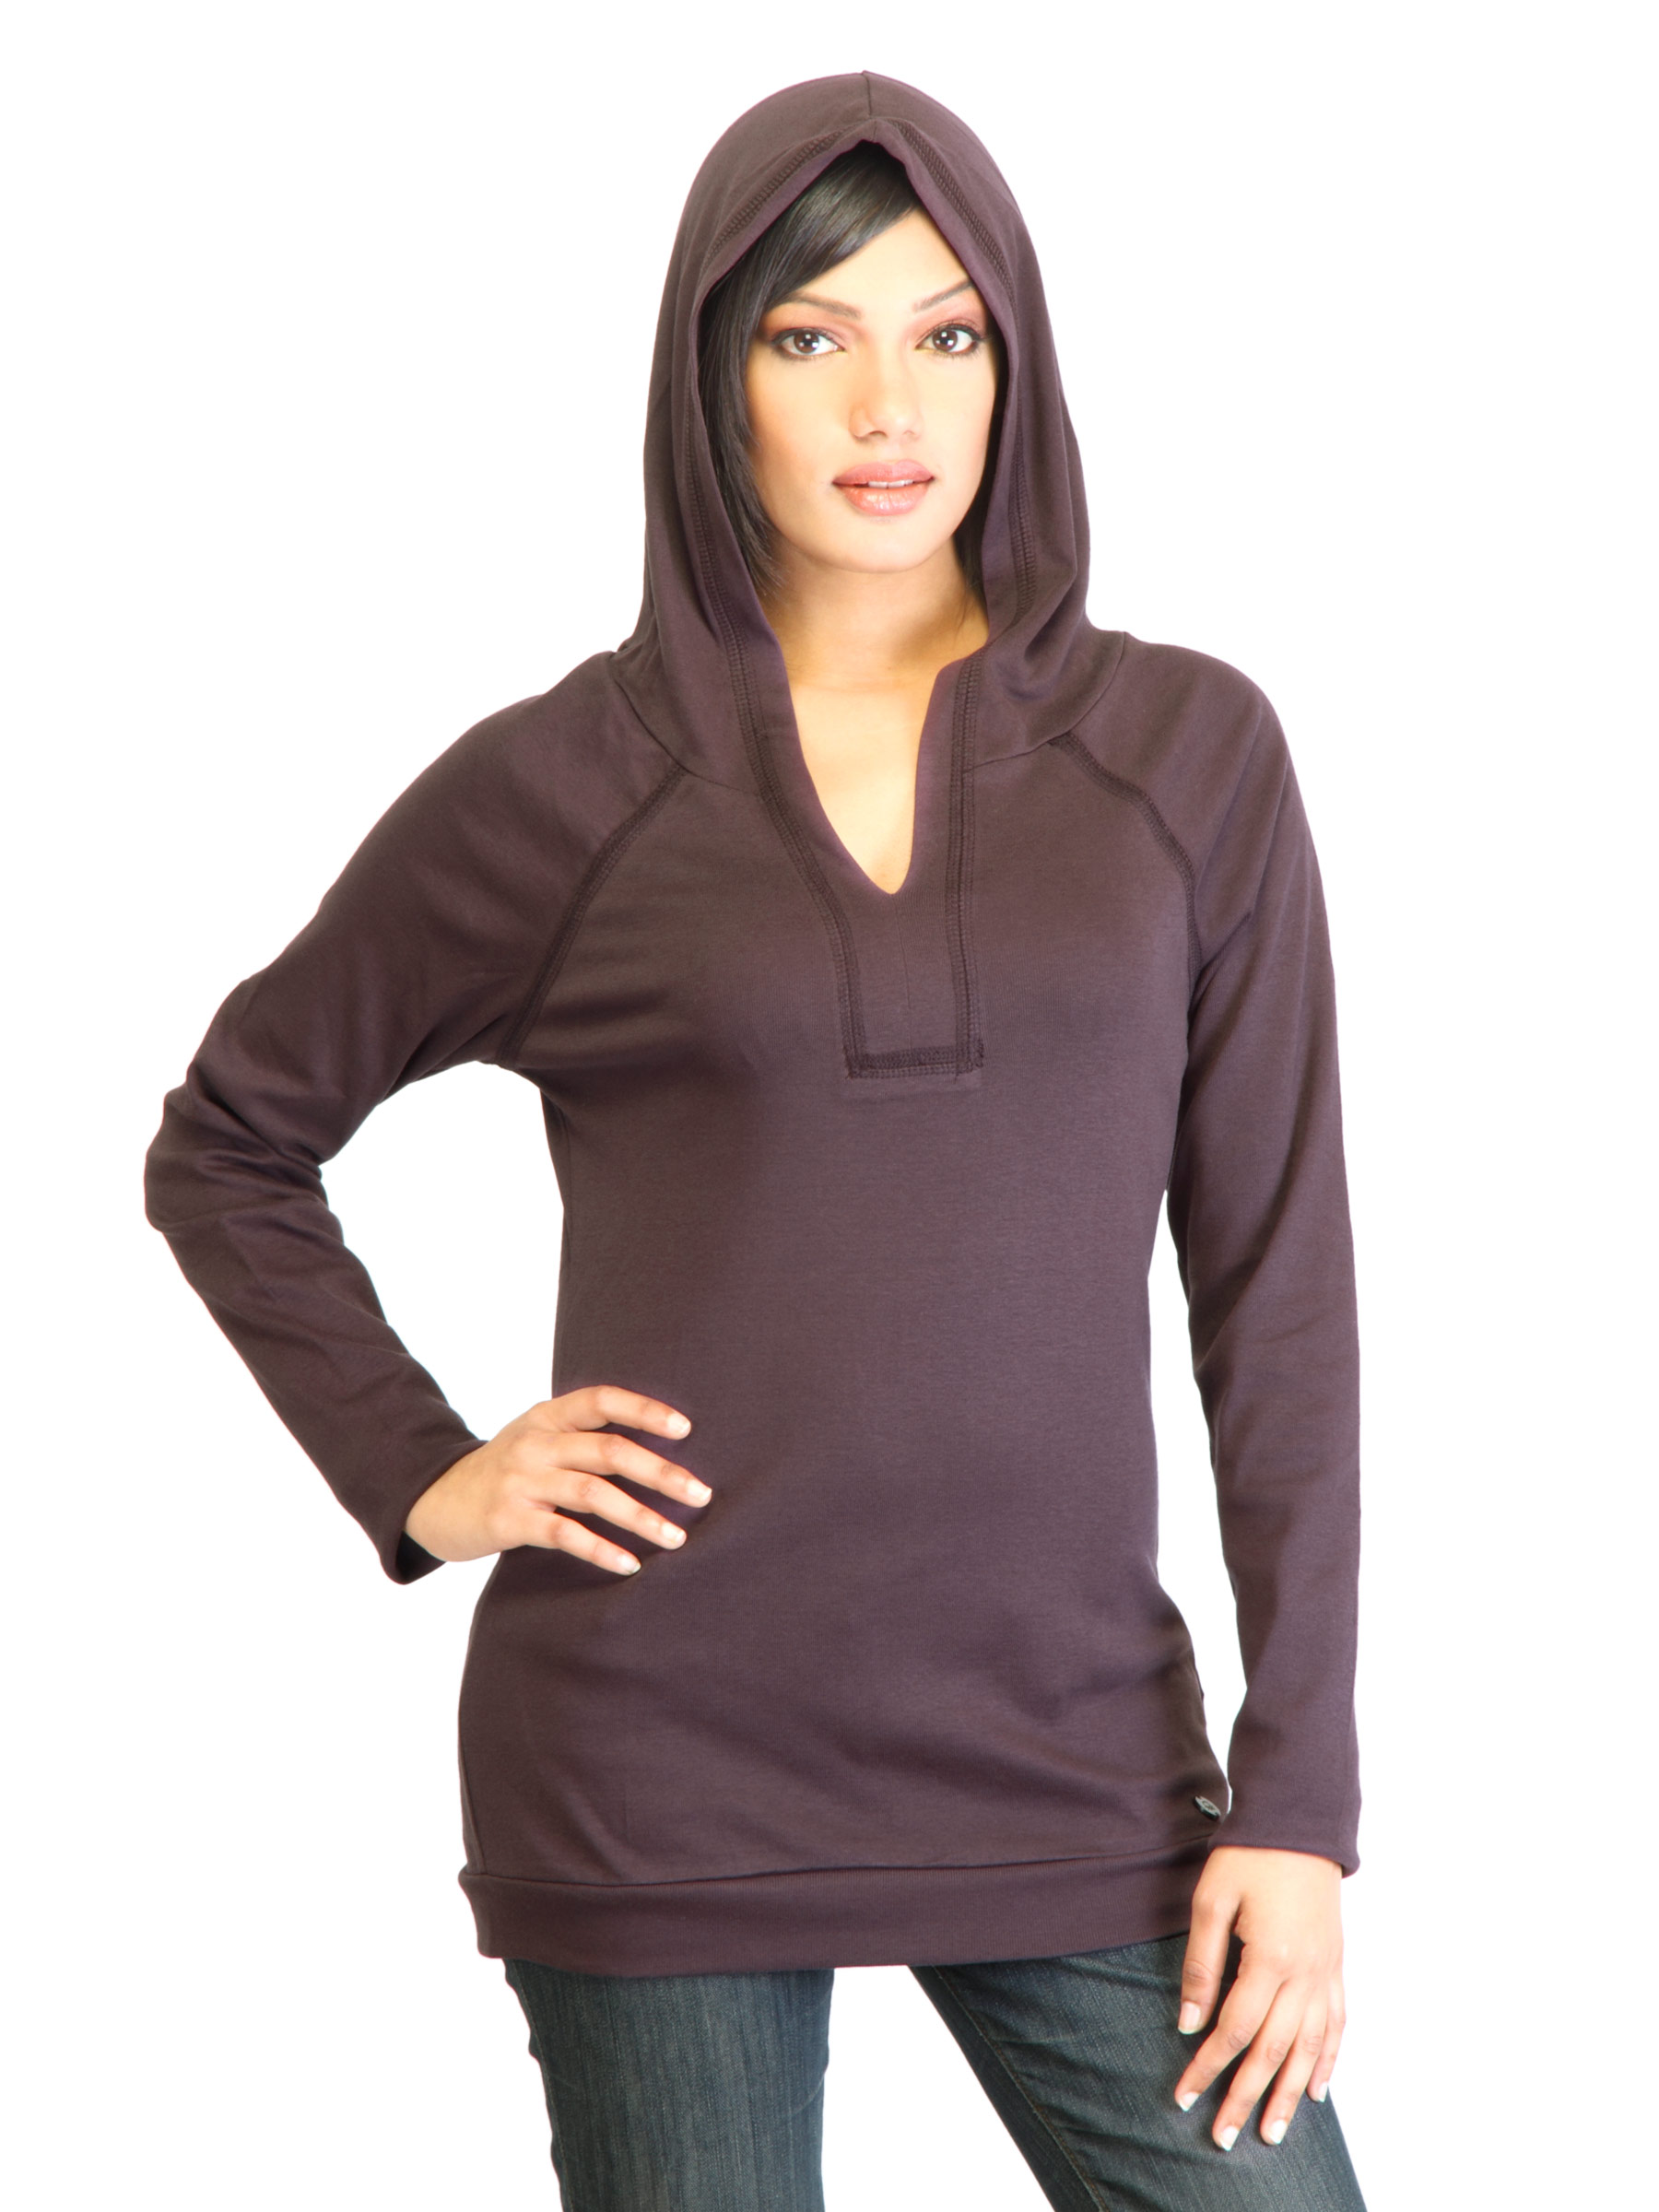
United Colors of Benetton Women Purple Sweatshirt
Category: Apparel / Topwear / Sweatshirts
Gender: Women
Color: Purple
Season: Summer 2011
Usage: Casual